South African Class 16B 4-6-2

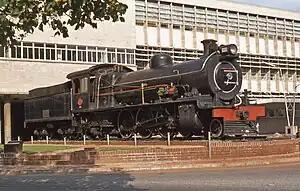
No. 805 plinthed at Johannesburg station, 1978

In November 1917, the South African Railways placed ten Class 16B steam locomotives with a 4-6-2 Pacific type wheel arrangement in passenger train service.